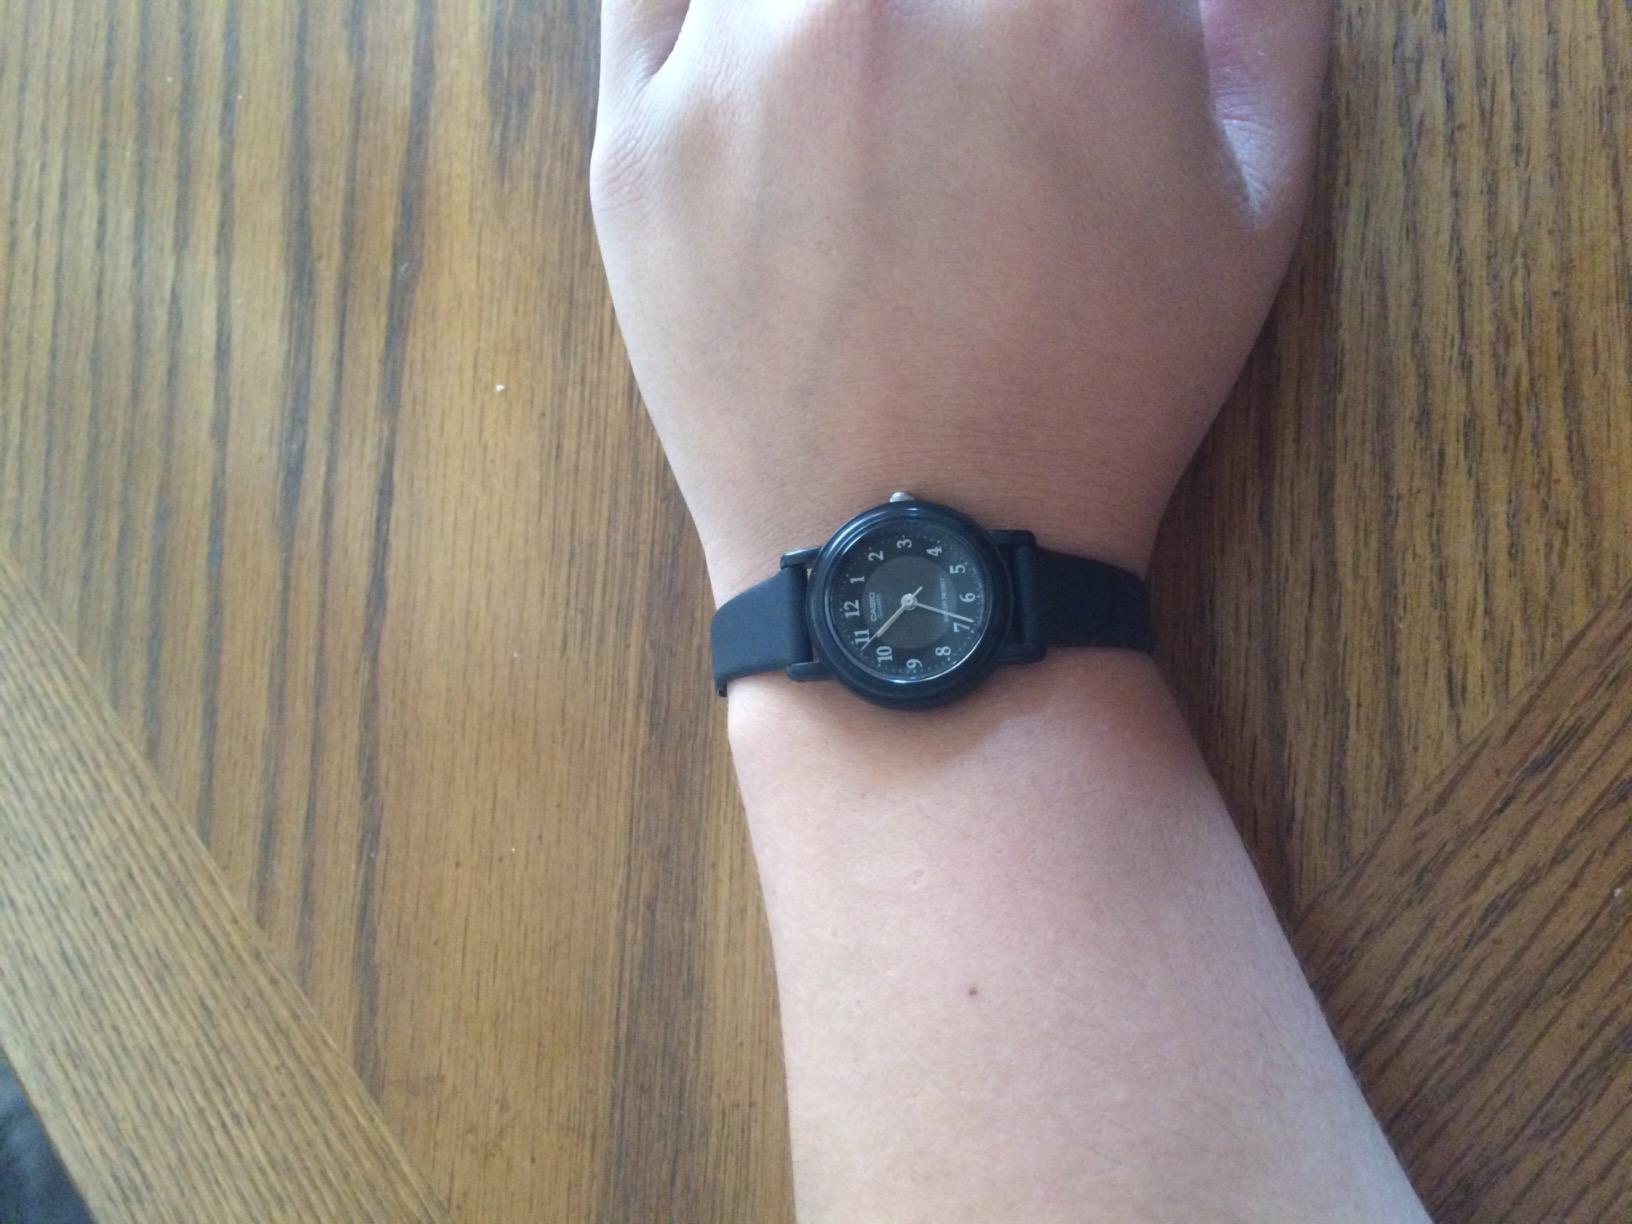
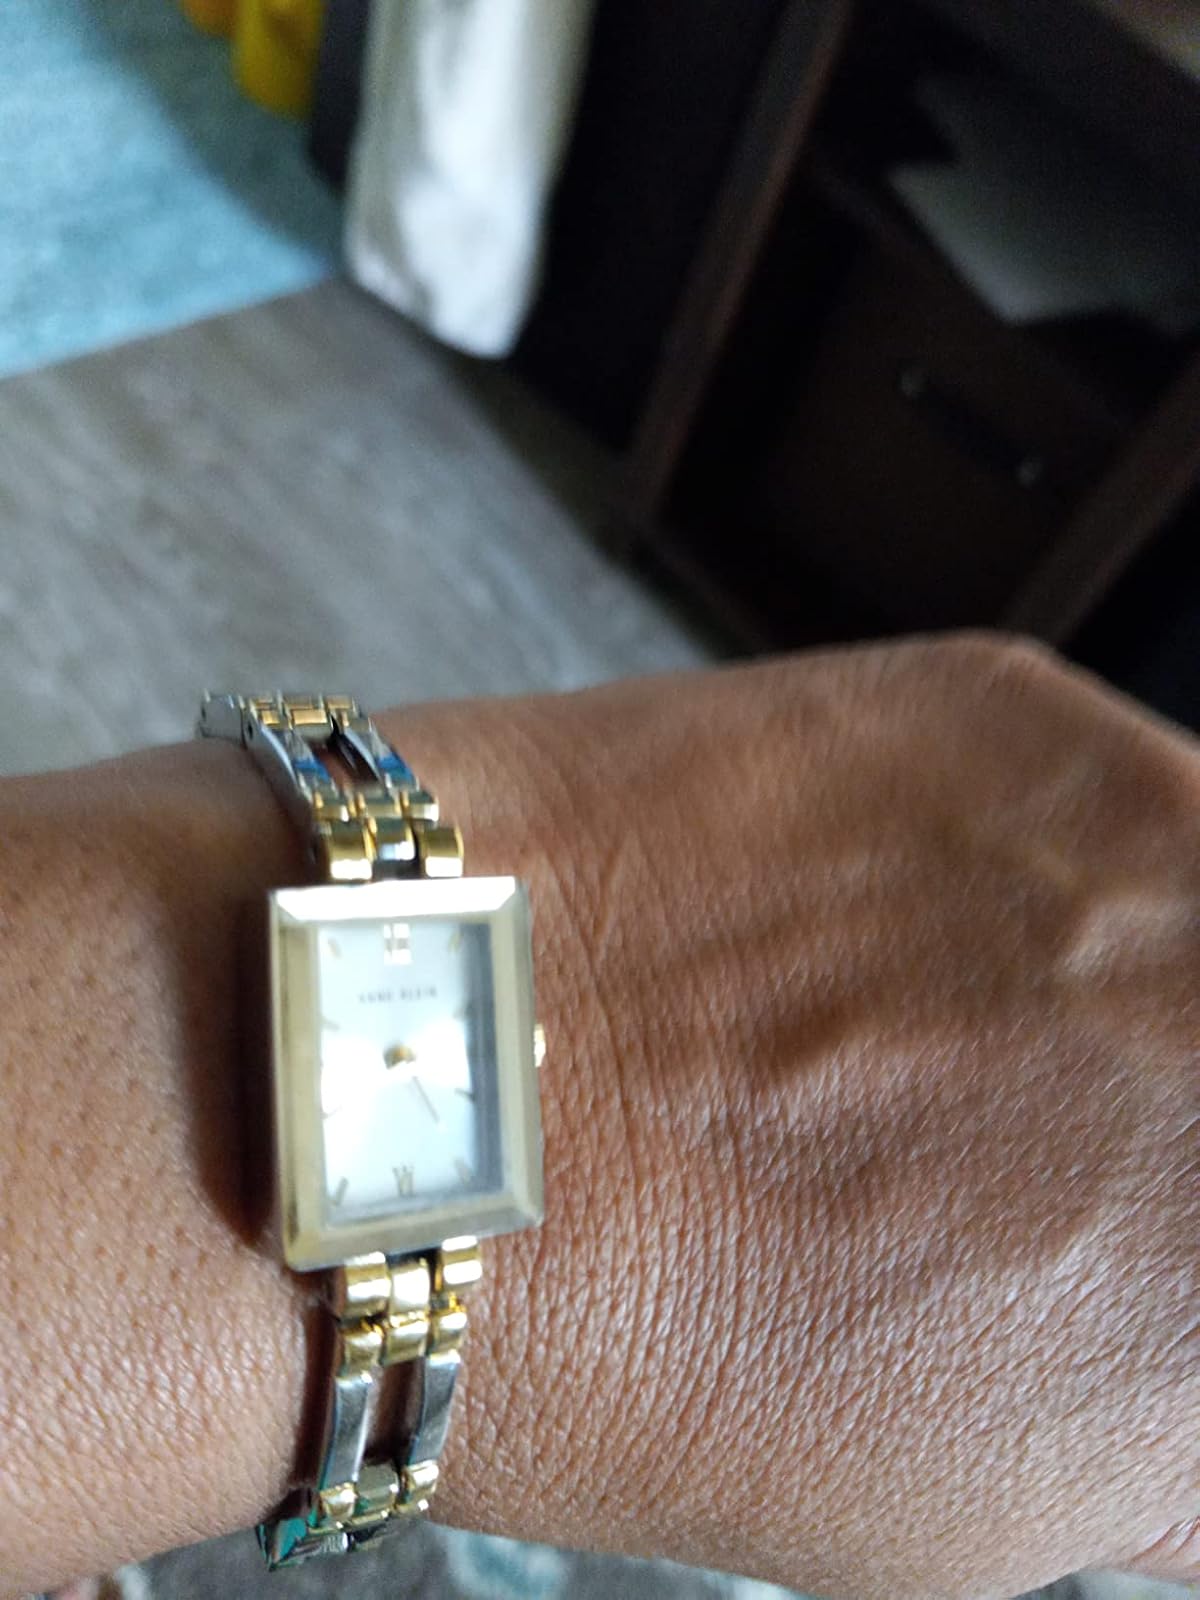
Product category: accessories_watch
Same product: no